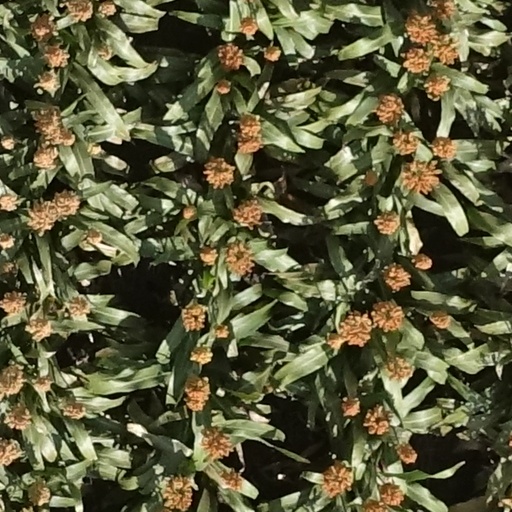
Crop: sorghum